Ringlet (haircut)

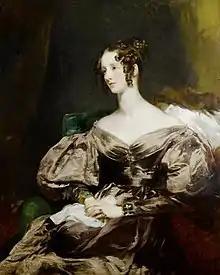
"Portrait of Countess Howe" by Margaret Sarah Carpenter, 1834. The painting displays the ringlets fashionable in the late Regency era.

A ringlet is a type of hairstyle. Ringlets are often also known as princess hair or corkscrews. It is achieved by wrapping a lock of hair around the length of a thin curling iron. The curls can also be achieved by hair rollers. Loose ringlets can be created just by twisting wet hair as well.